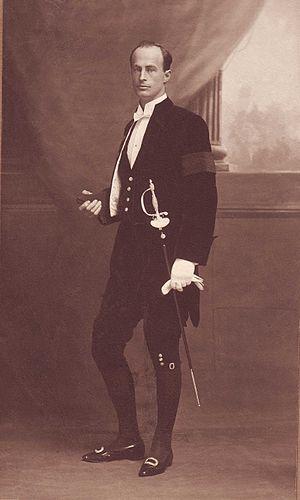
Douglas Mawson, né le 5 mai 1882 à Shipley et mort le 14 octobre 1958 à Brighton, est un explorateur polaire et géologue australien. Avec Roald Amundsen, Ernest Shackleton et Robert Falcon Scott, Mawson est un des explorateurs importants de l'âge héroïque de l'exploration en Antarctique.